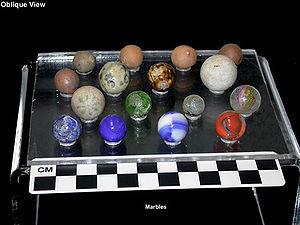
Le jeu de billes est un jeu très courant dans les écoles. La façon la plus classique d'y jouer consiste à lancer sa bille sur celle de l'adversaire afin de l'obtenir. La collection et la recherche de billes rares jouent un rôle important dans le jeu. Le jeu de billes est répertorié à l'Inventaire du patrimoine culturel immatériel en France depuis 2012.